Klang (Stockhausen)

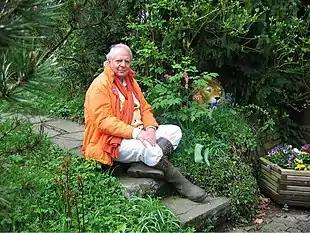
Karlheinz Stockhausen in his garden on 20 April 2005, two weeks before the premiere of the First Hour of "Klang"

Klang—"Die 24 Stunden des Tages" (Sound—The 24 Hours of the Day) is a cycle of compositions by Karlheinz Stockhausen, on which he worked from 2004 until his death in 2007. It was intended to consist of 24 chamber-music compositions, each representing one hour of the day, with a different colour systematically assigned to every hour. The cycle was unfinished when the composer died, so that the last three "hours" are lacking. The 21 completed pieces include solos, duos, trios, a septet, and Stockhausen's last entirely electronic composition, "Cosmic Pulses". The fourth composition is a theatre piece for a solo percussionist, and there are also two auxiliary compositions which are not part of the main cycle. The completed works bear the work (opus) numbers 81–101.